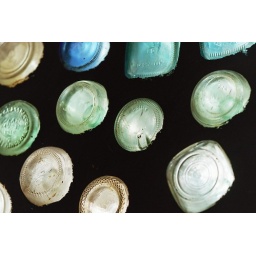
glass bottles in cob at people's co-op